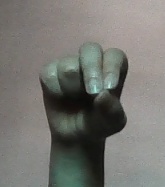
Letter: gaaf